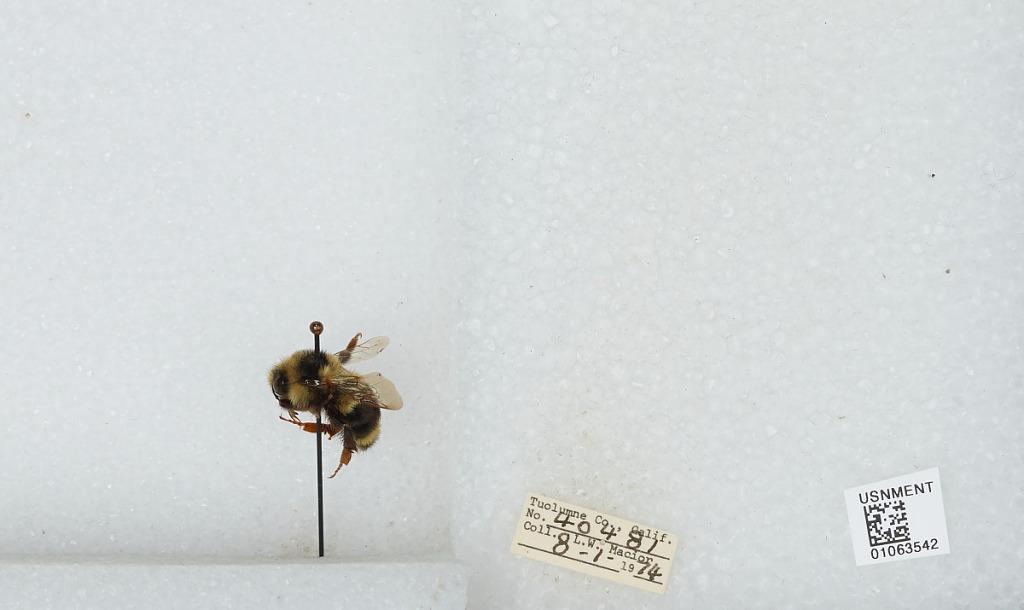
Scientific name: Bombus bifarius nearcticus
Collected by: L. Macior
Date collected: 1974-8-1
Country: United States
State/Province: California
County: Tuolumne
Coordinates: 38.02, -119.93